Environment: real
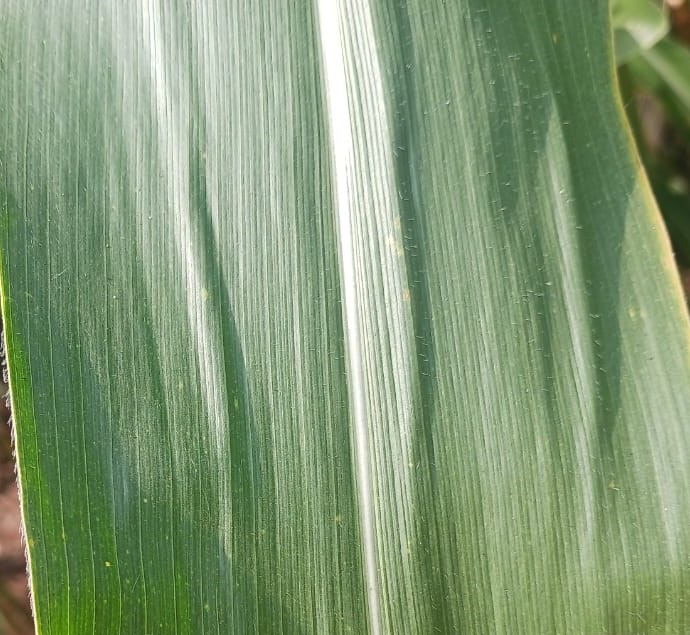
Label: healthy